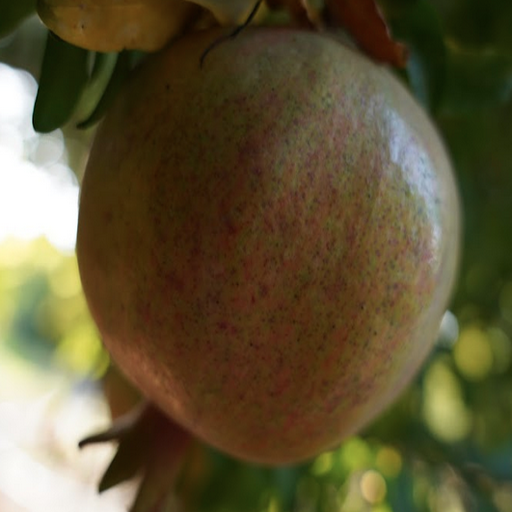
Label: Healthy